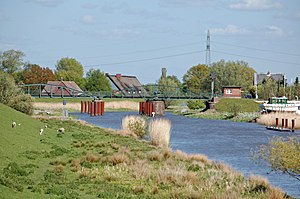
Neuendeich
Klevendeich Drehbrücke over Pinnau
Neuendeich er en by og en kommune i det nordlige Tyskland, beliggende i Amt Moorrege under Kreis Pinneberg. Kreis Pinneberg ligger i den sydlige del af delstaten Slesvig-Holsten.